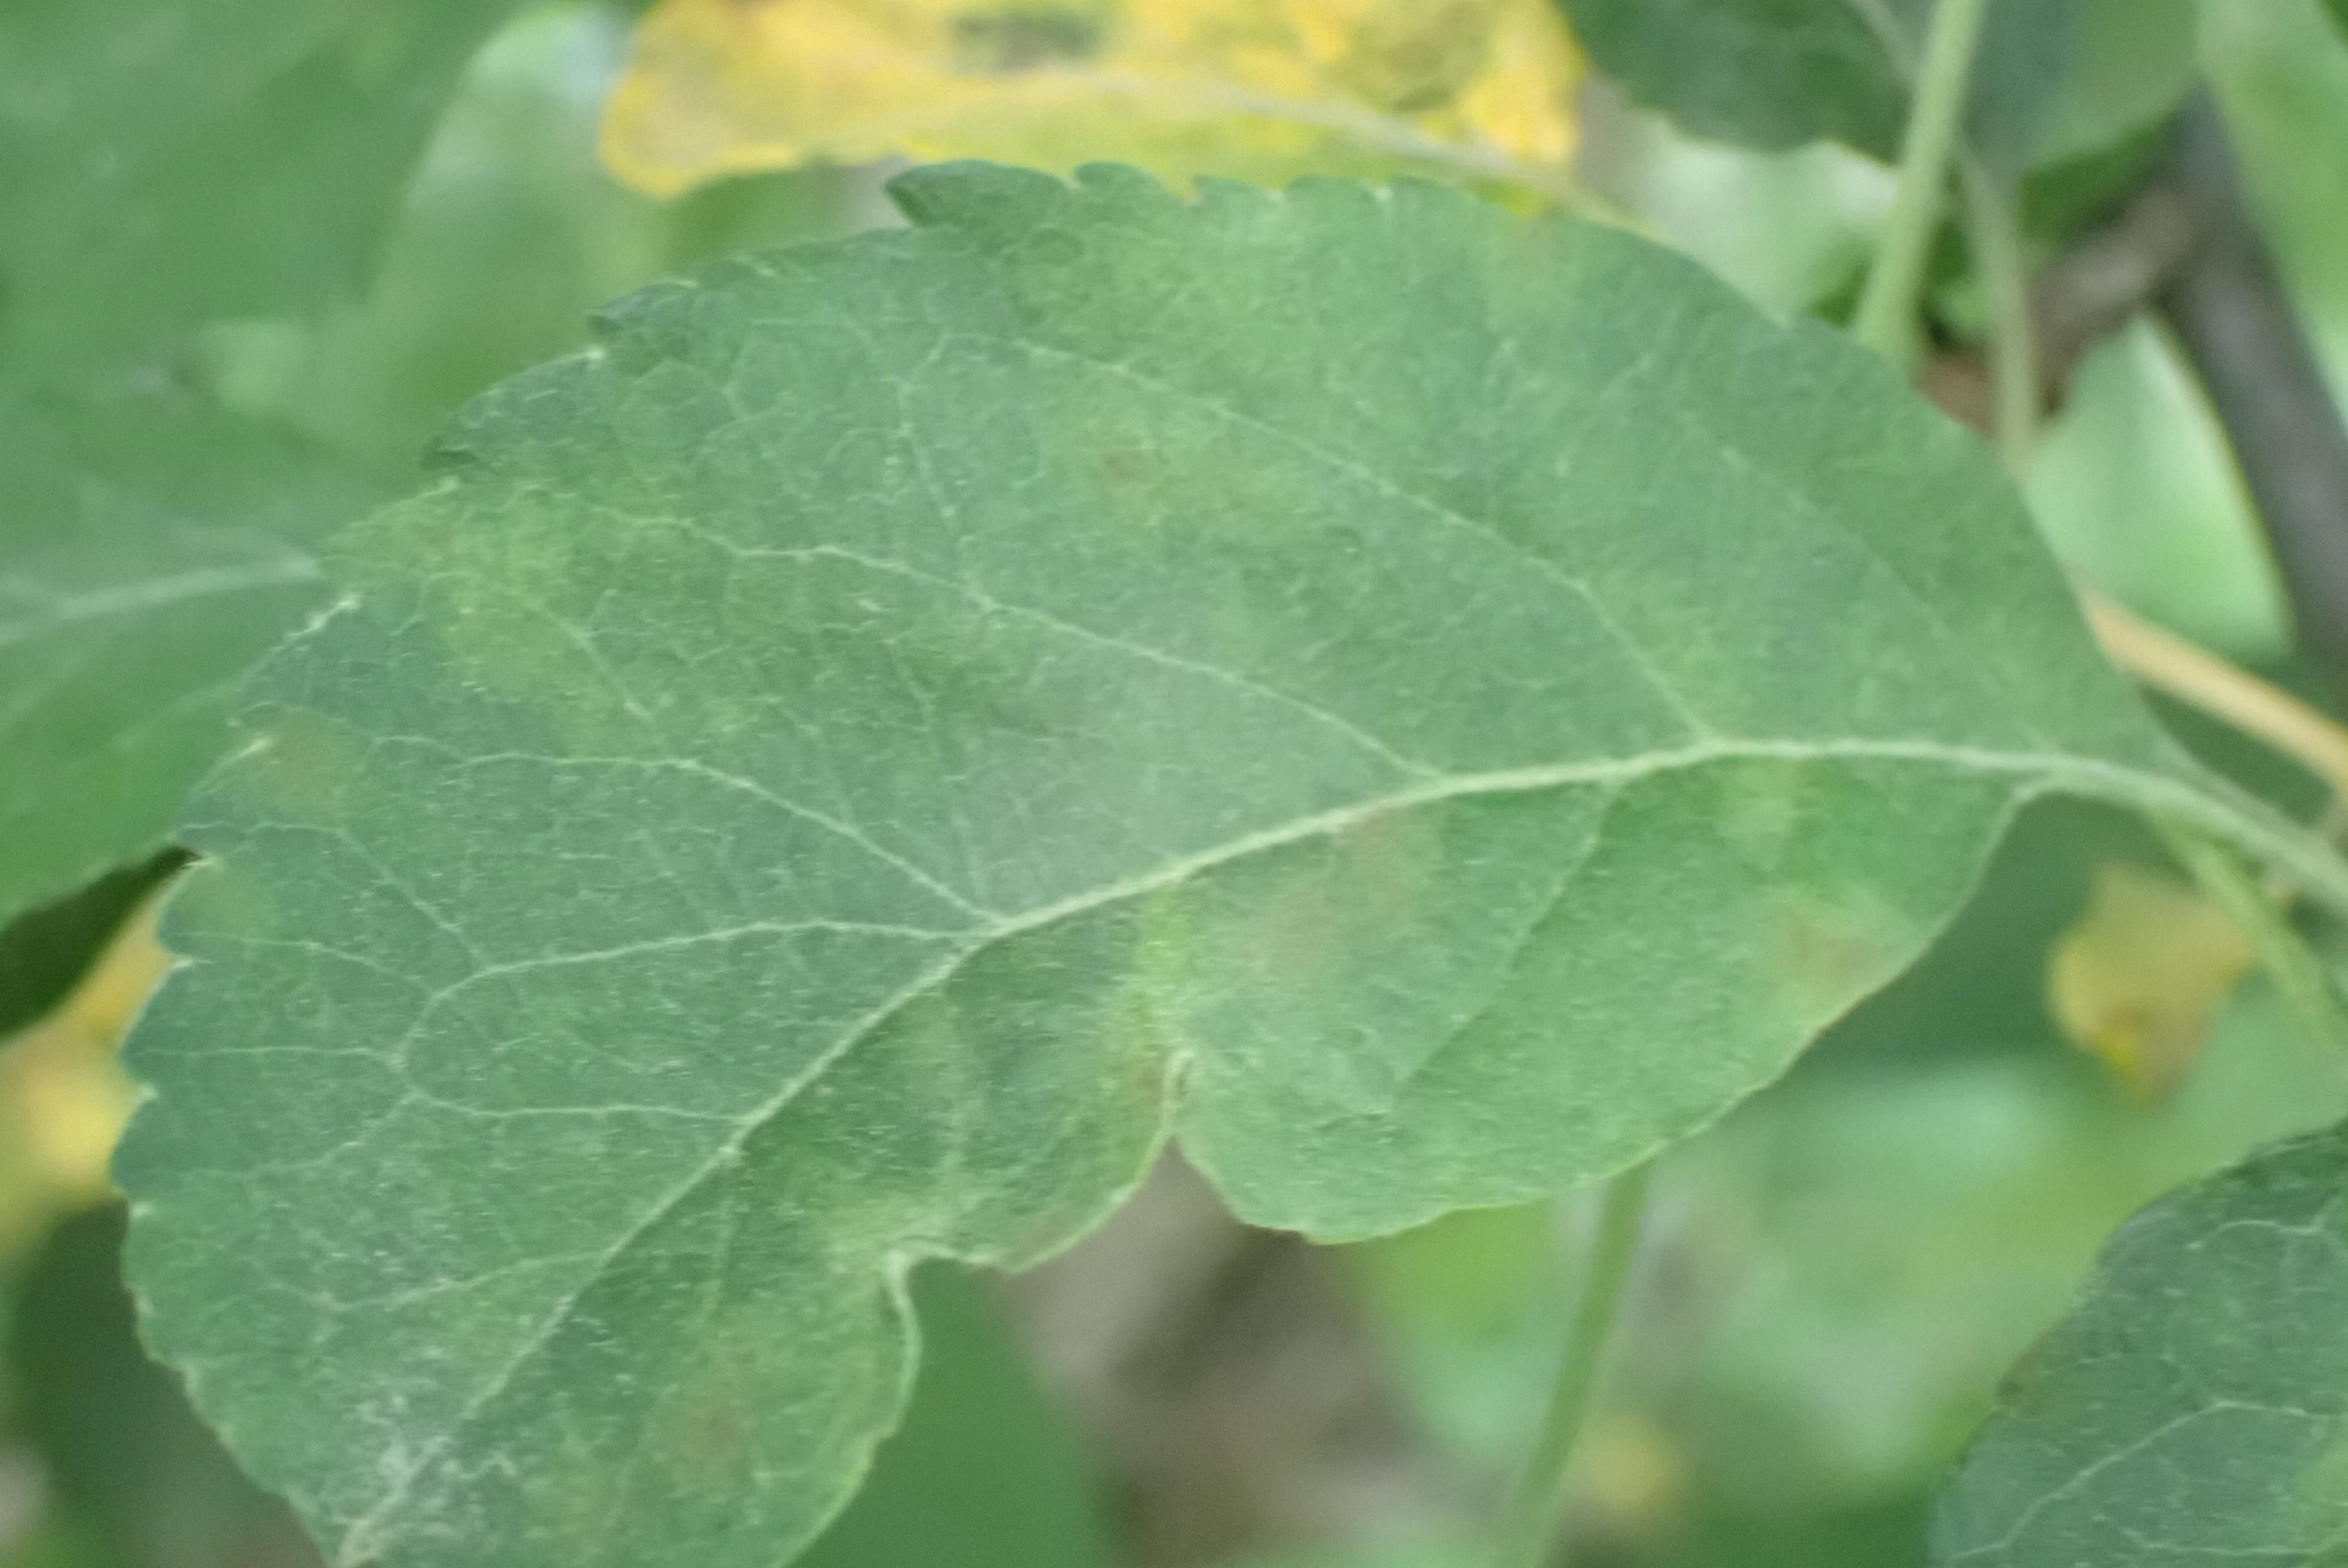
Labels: scab